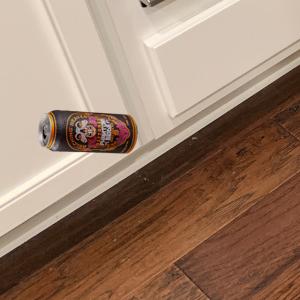
Label: cans